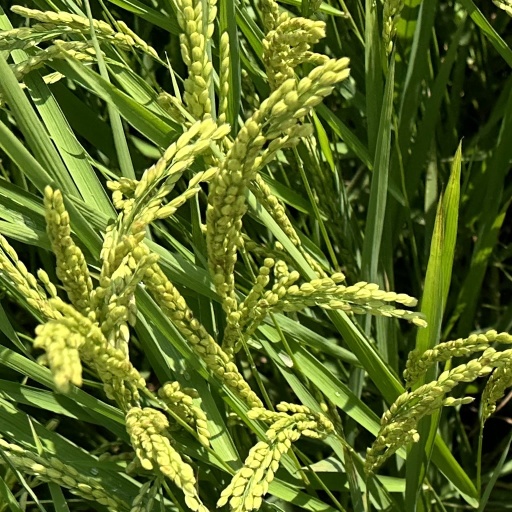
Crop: rice